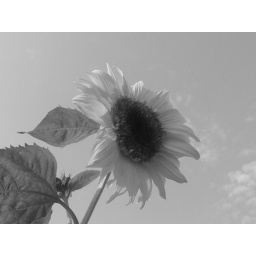
Sunflower against the sky photographed in black and white